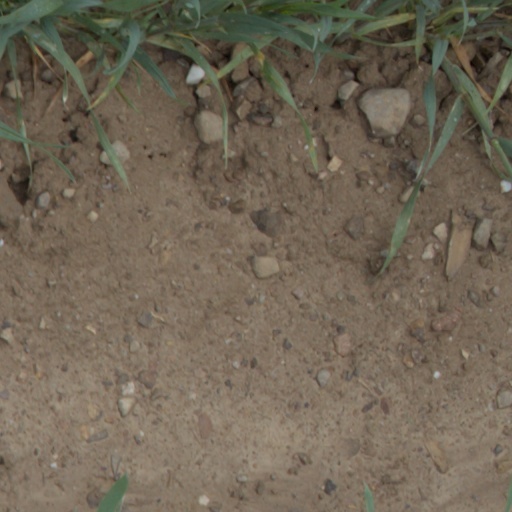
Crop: wheat